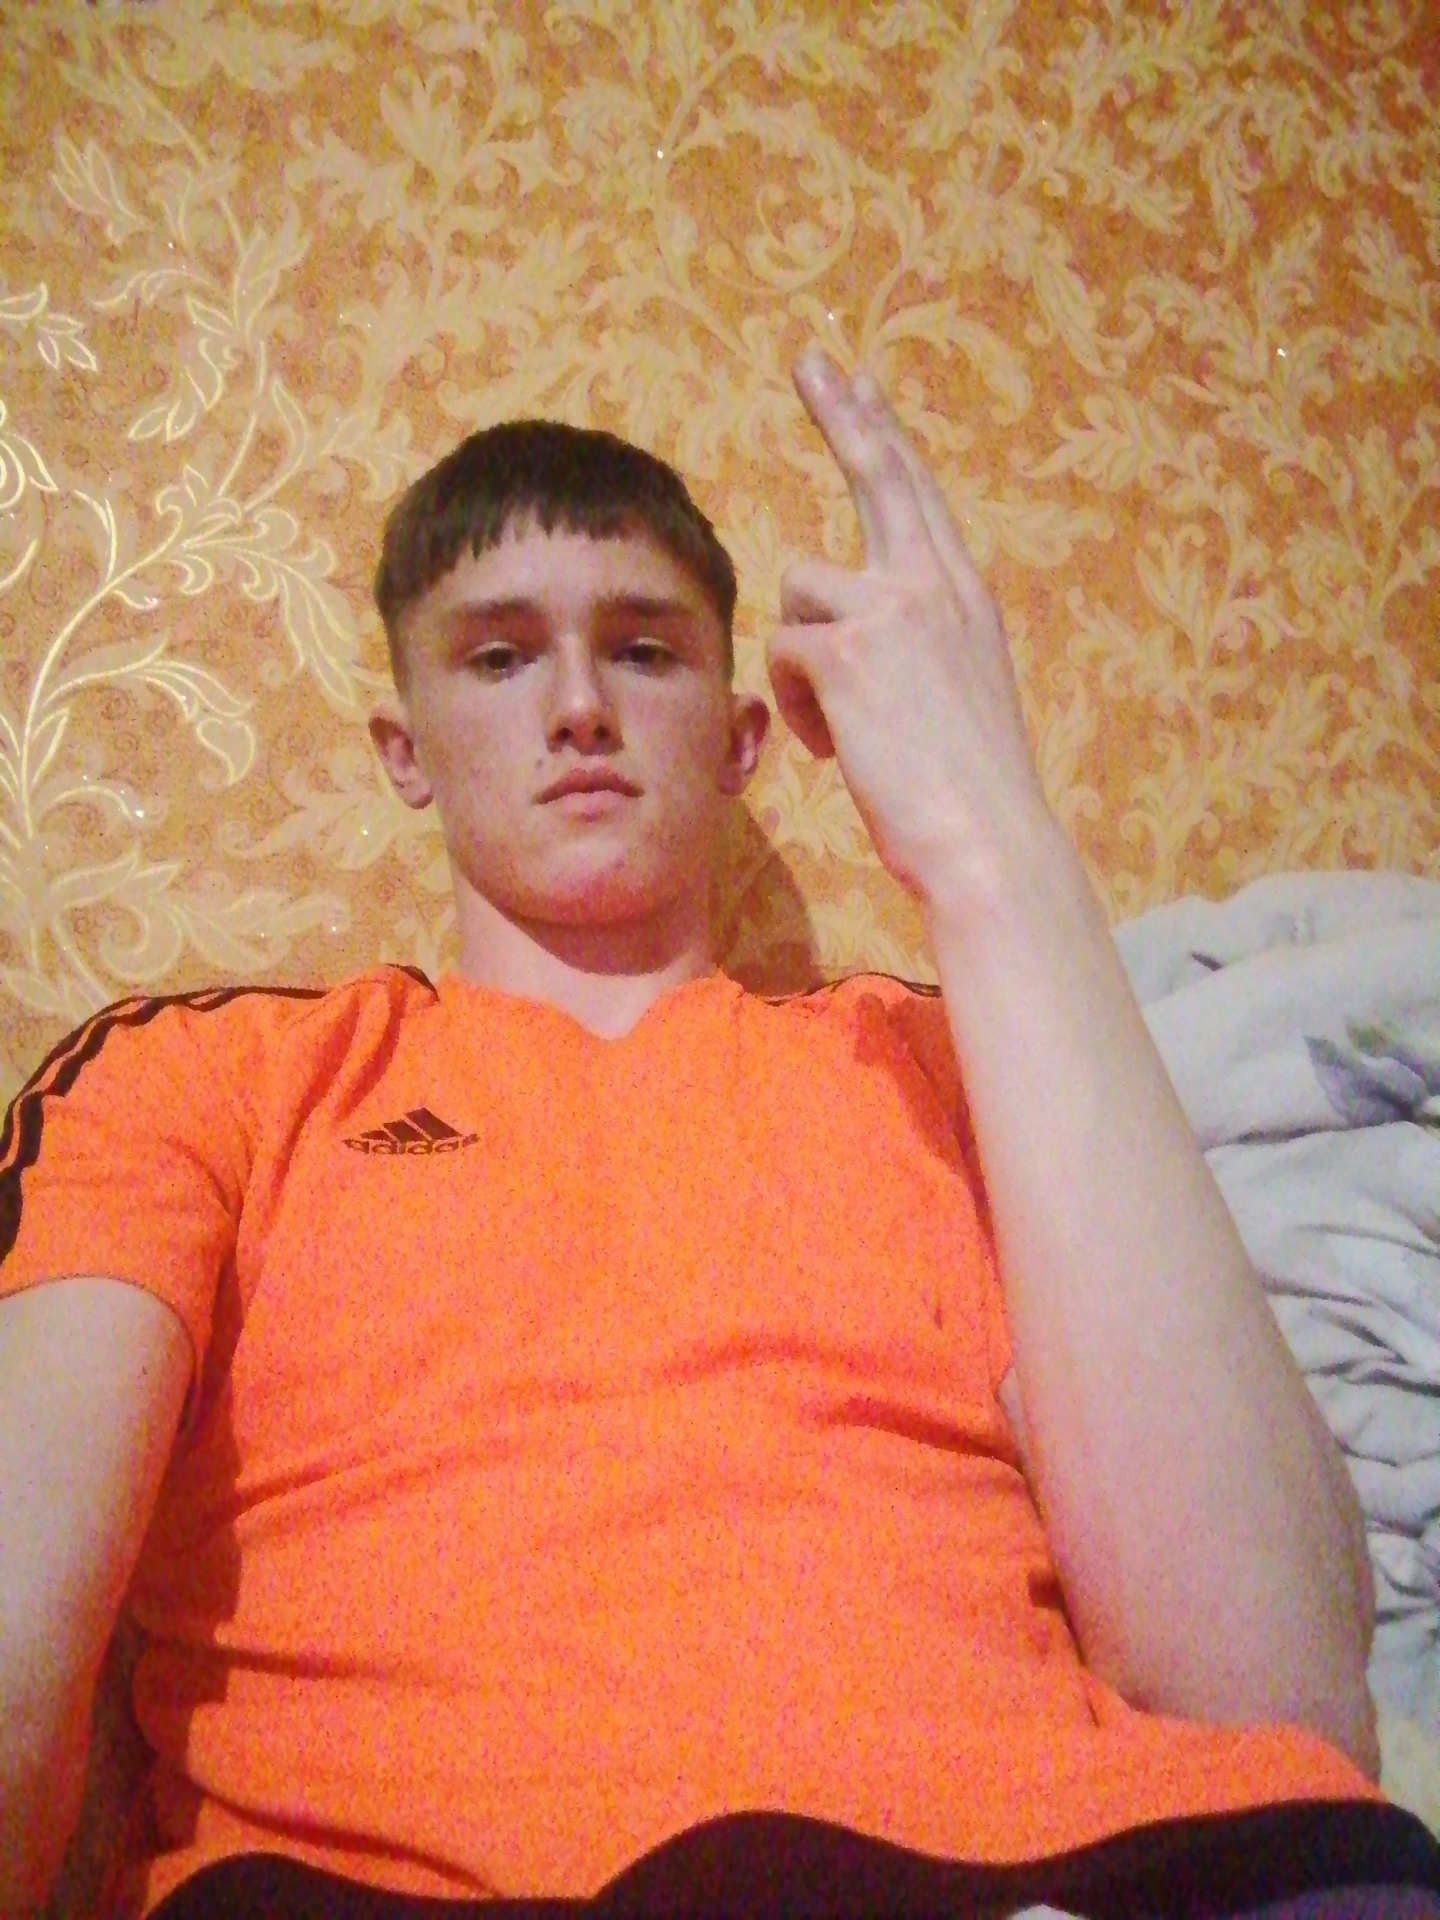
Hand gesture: two_up_inverted